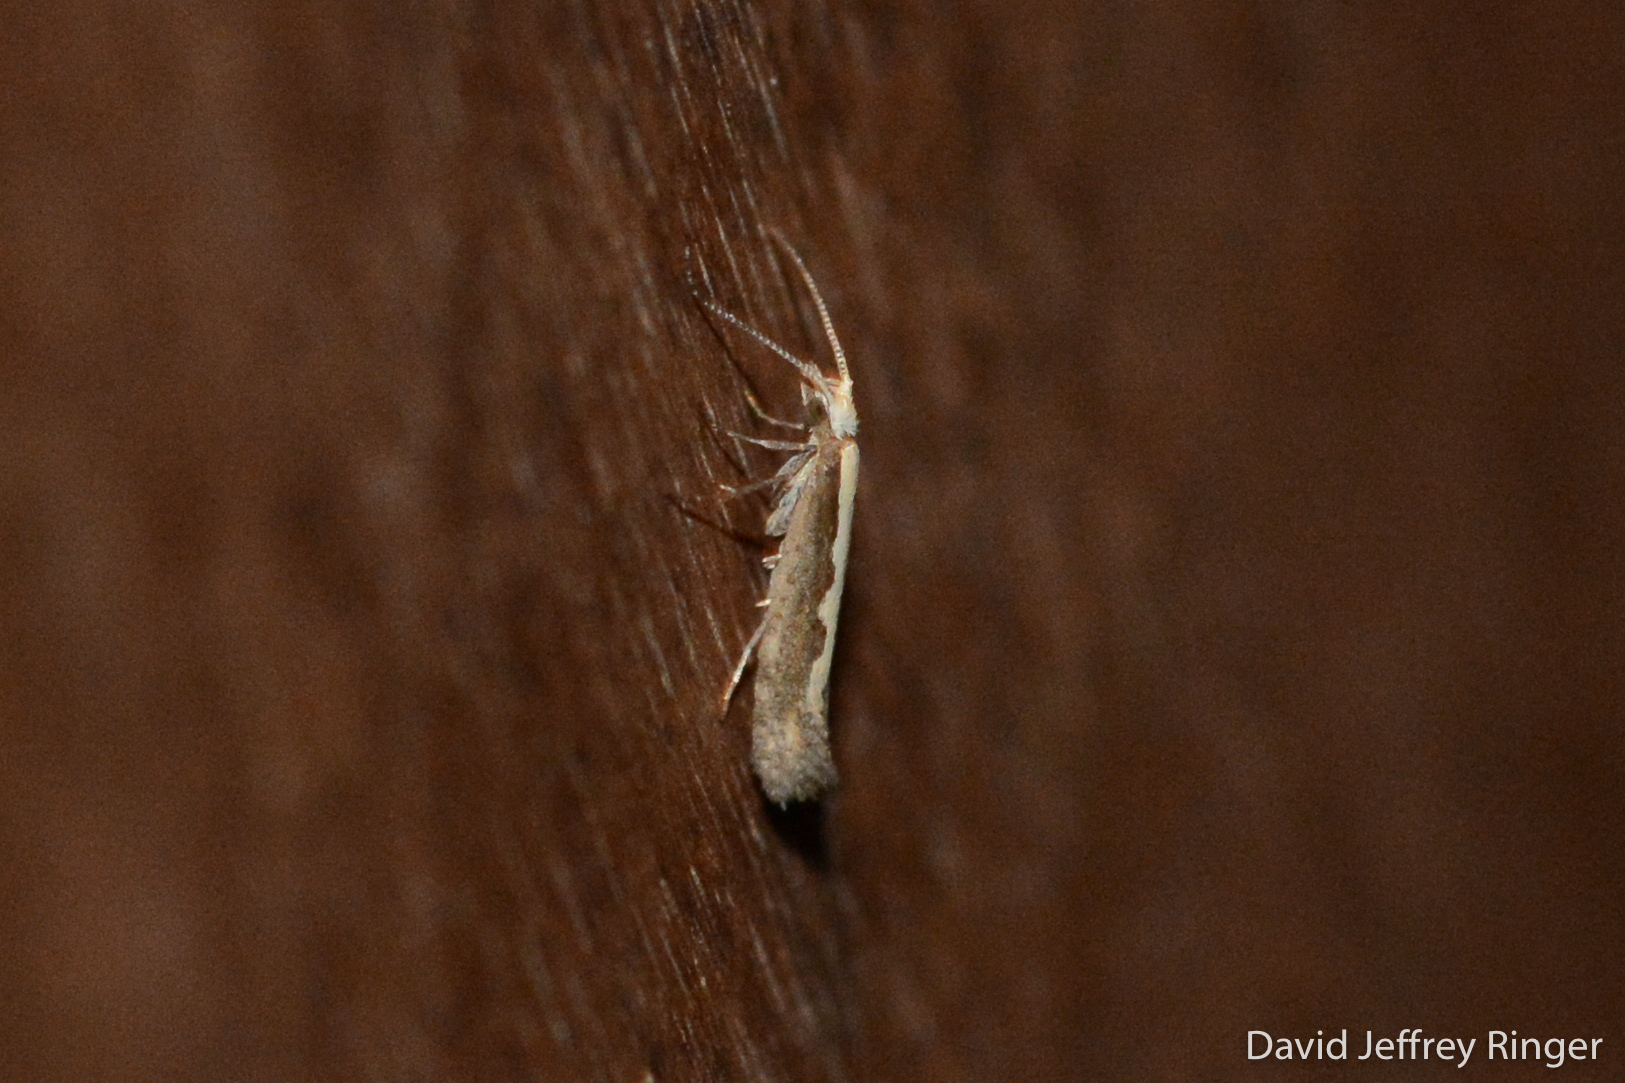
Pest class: diamondback_moth